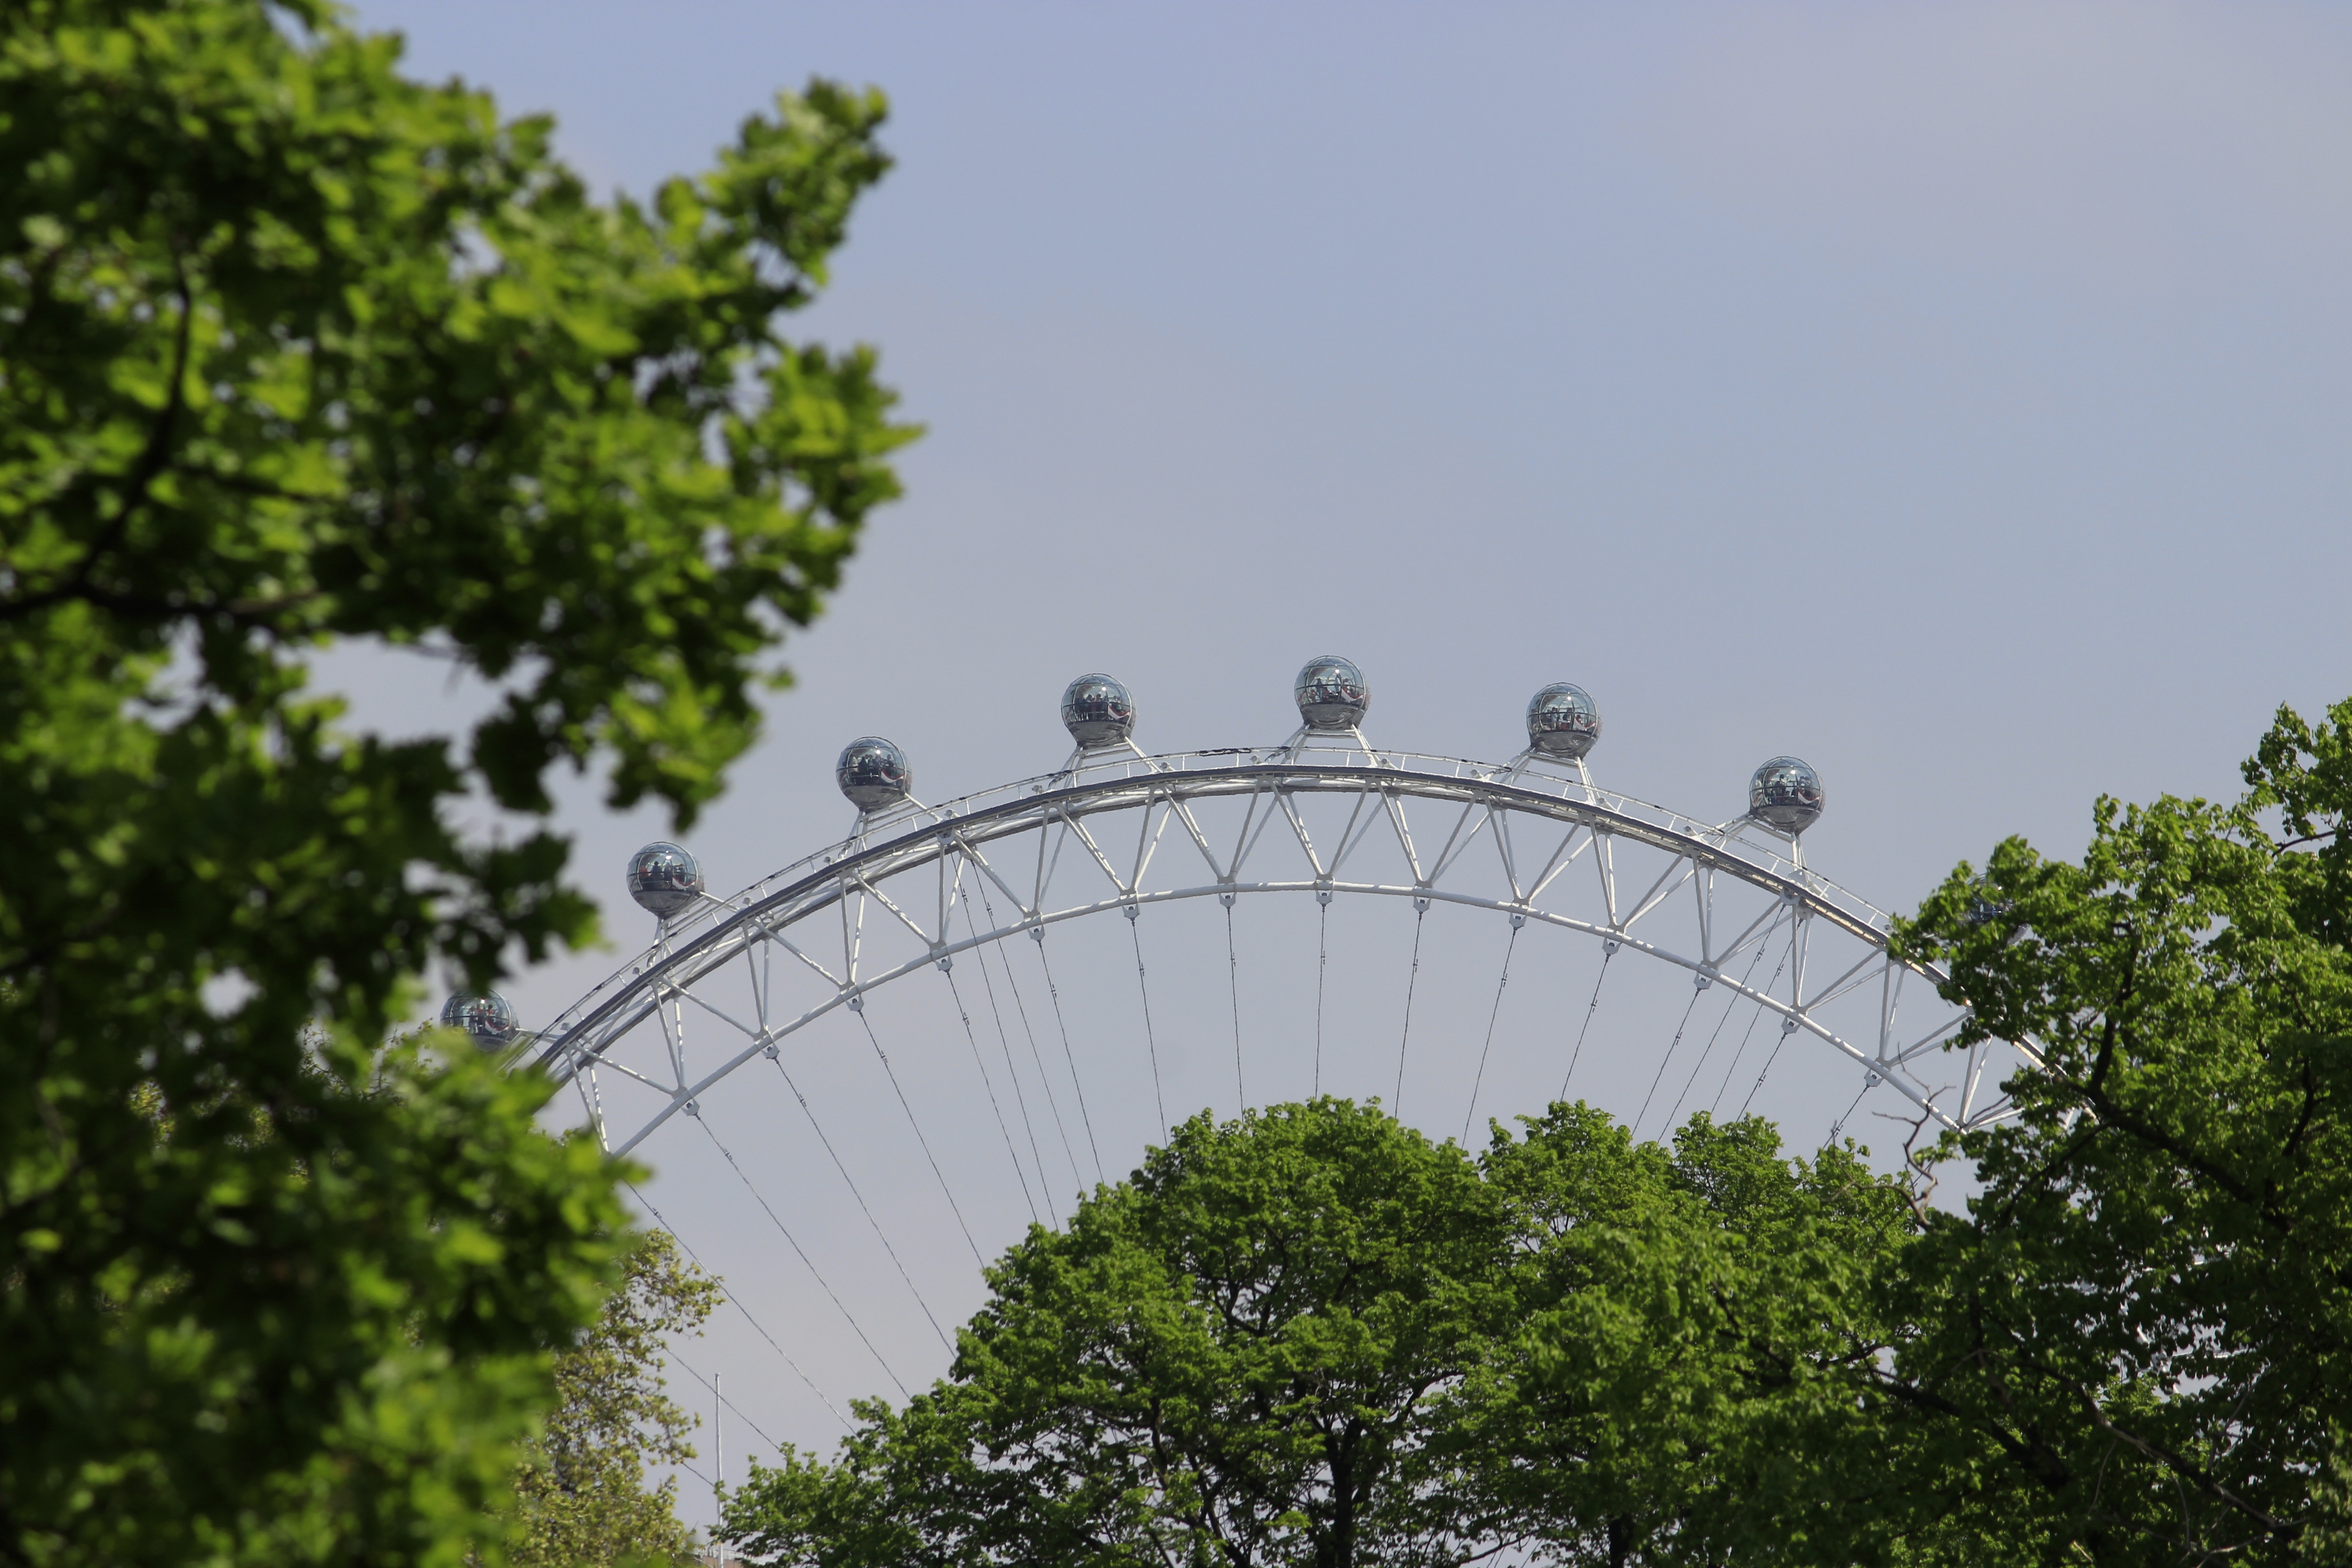
arch, amusement park, park, london eye, landmark, attraction, london, noria, man made object, outdoor structure